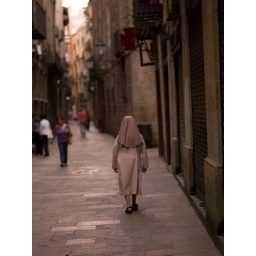
Woman walking on street in Barcelona